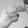
ASL letter: H